Interstate 140 (North Carolina)

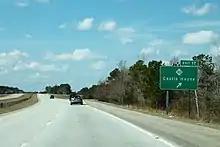
I-140 approaching NC 133 north of Wrightsboro

Entering New Hanover County, I-140 crosses through an industrial area and begins a turn to the northeast. I-140 meets with US 421 (exit 14) at another partial cloverleaf interchange. Continuing past US 421, I-140 continues in a northeasterly direction, crossing the Northeast Cape Fear River on the Dan Cameron Bridge. The bridge measures in length with a main span of and of vertical clearance above the river, Rat Island, and adjacent marshlands. Northeast of the bridge, I-140 begins a turn to the east, running alongside a General Electric/Hitachi facility. I-140 meets with NC 133 (exit 17) north of Wrightsboro while turning to the southeast. Crossing Blue Clay Road, I-140 makes another turn to the northeast but turns back to the east before crossing under US 117 and NC 132. I-140 reaches its eastern terminus at a modified cloverleaf interchange with I-40 (exit 20). The ramp between I-140 East and I-40 West uses a flyover design instead of the traditional cloverleaf design.